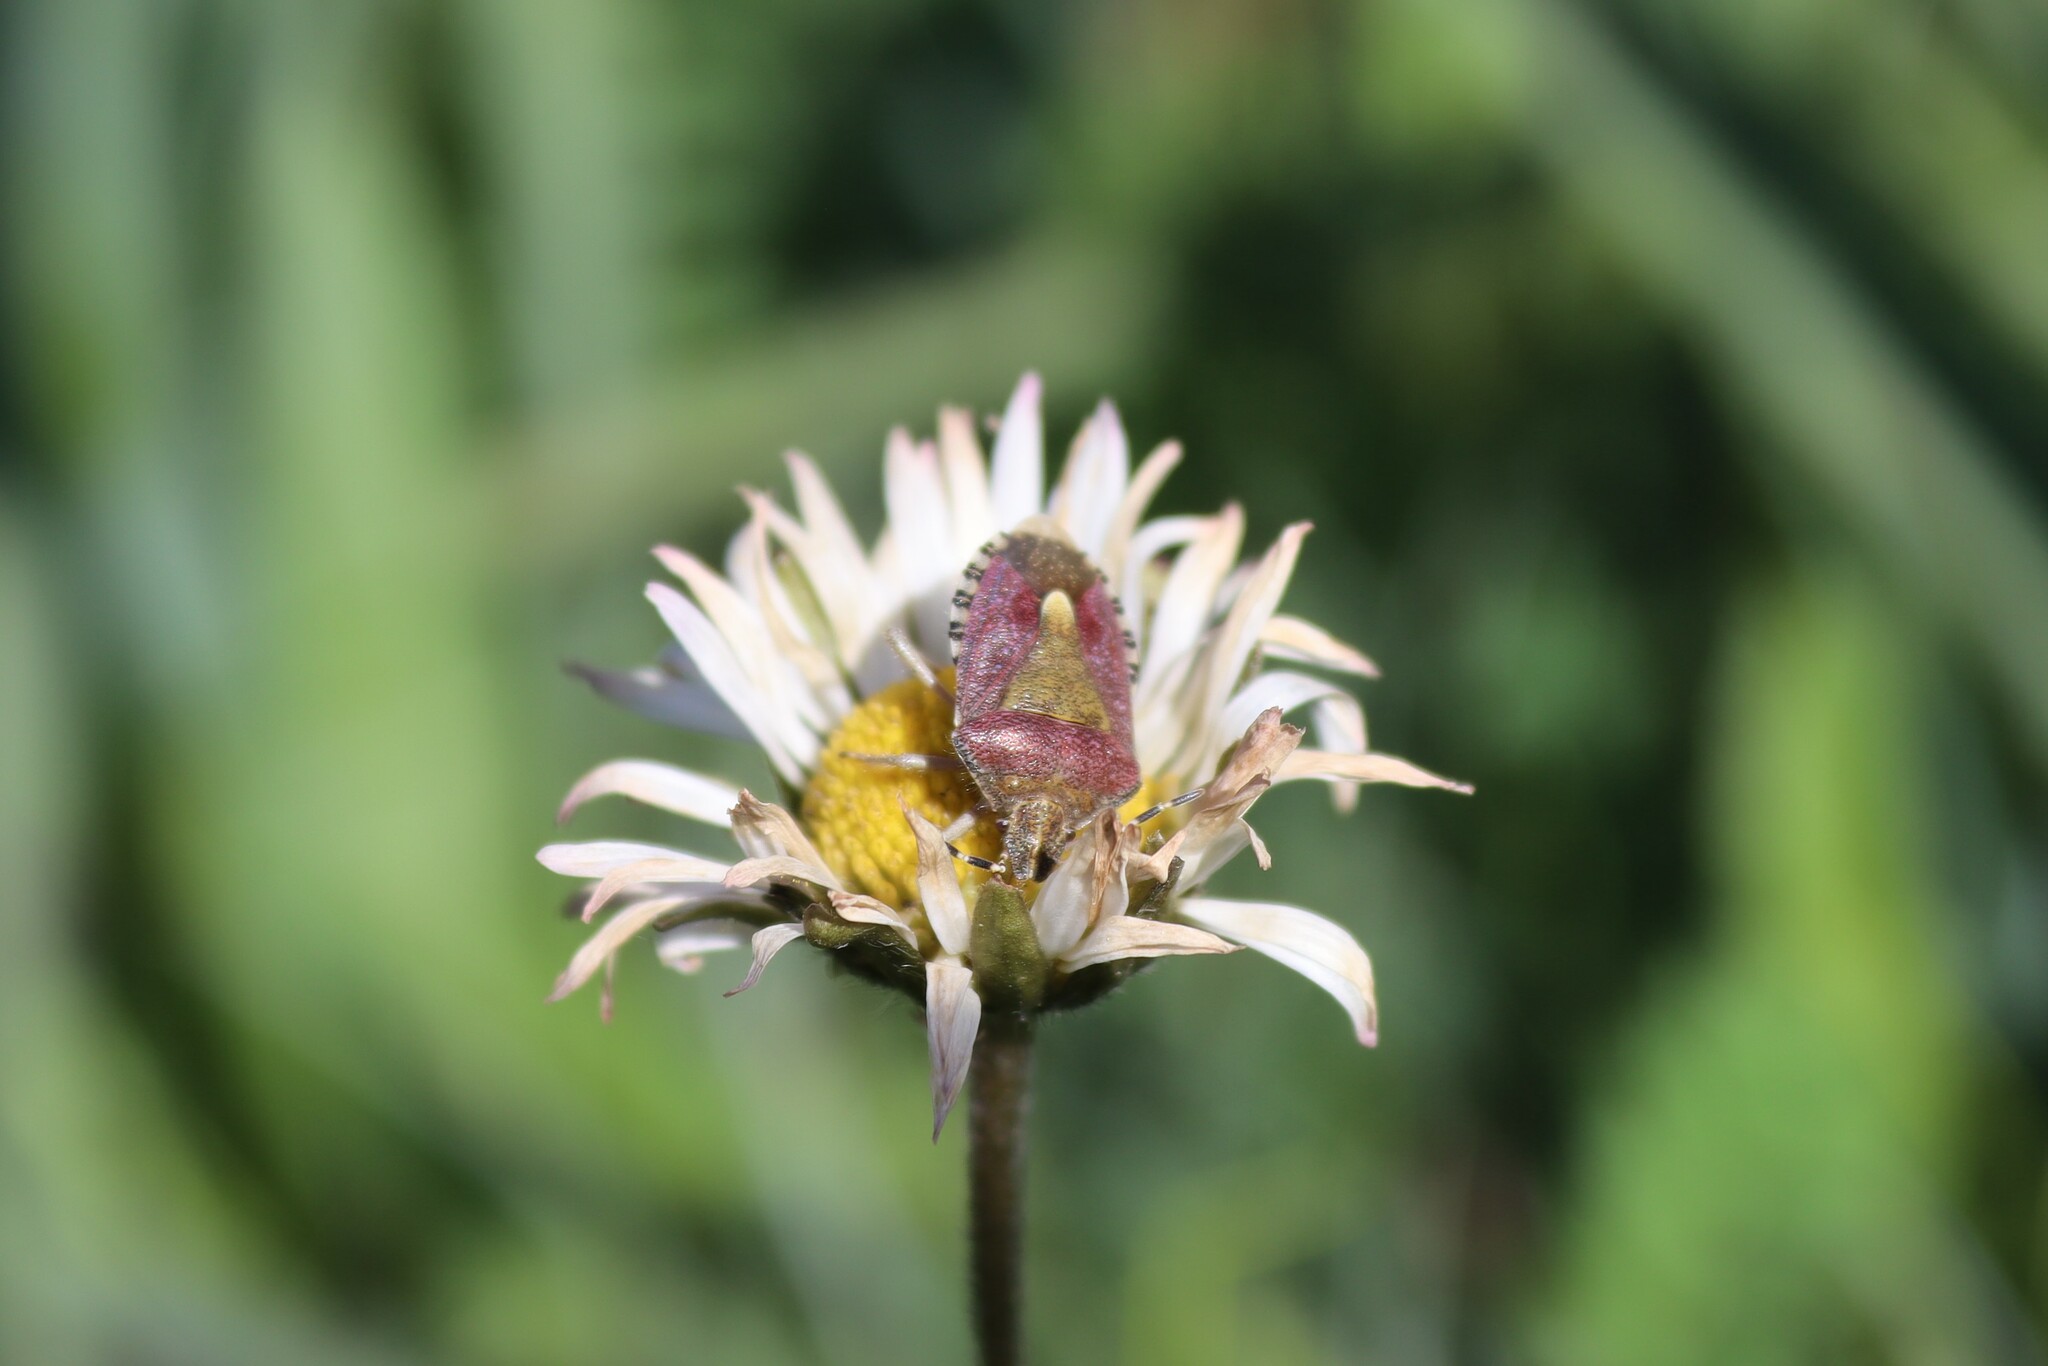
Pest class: stink_bug